Kalka Cave Temple

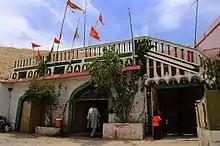
View of Kalka Cave Temple

The Kalka Devi Temple, Kalka Devi Cave Temple or Kalka Devi Mandir is one of the holiest Hindu temples in Pakistan. It is situated inside a natural cave in the Kalka hills in Aror, Sindh province, Pakistan. The temple is known as the Asthan of Kalka Devi. It is visited by both Hindus and Muslims. Hindus from India also visit. The majority of devotees visiting the temple are Muslims.